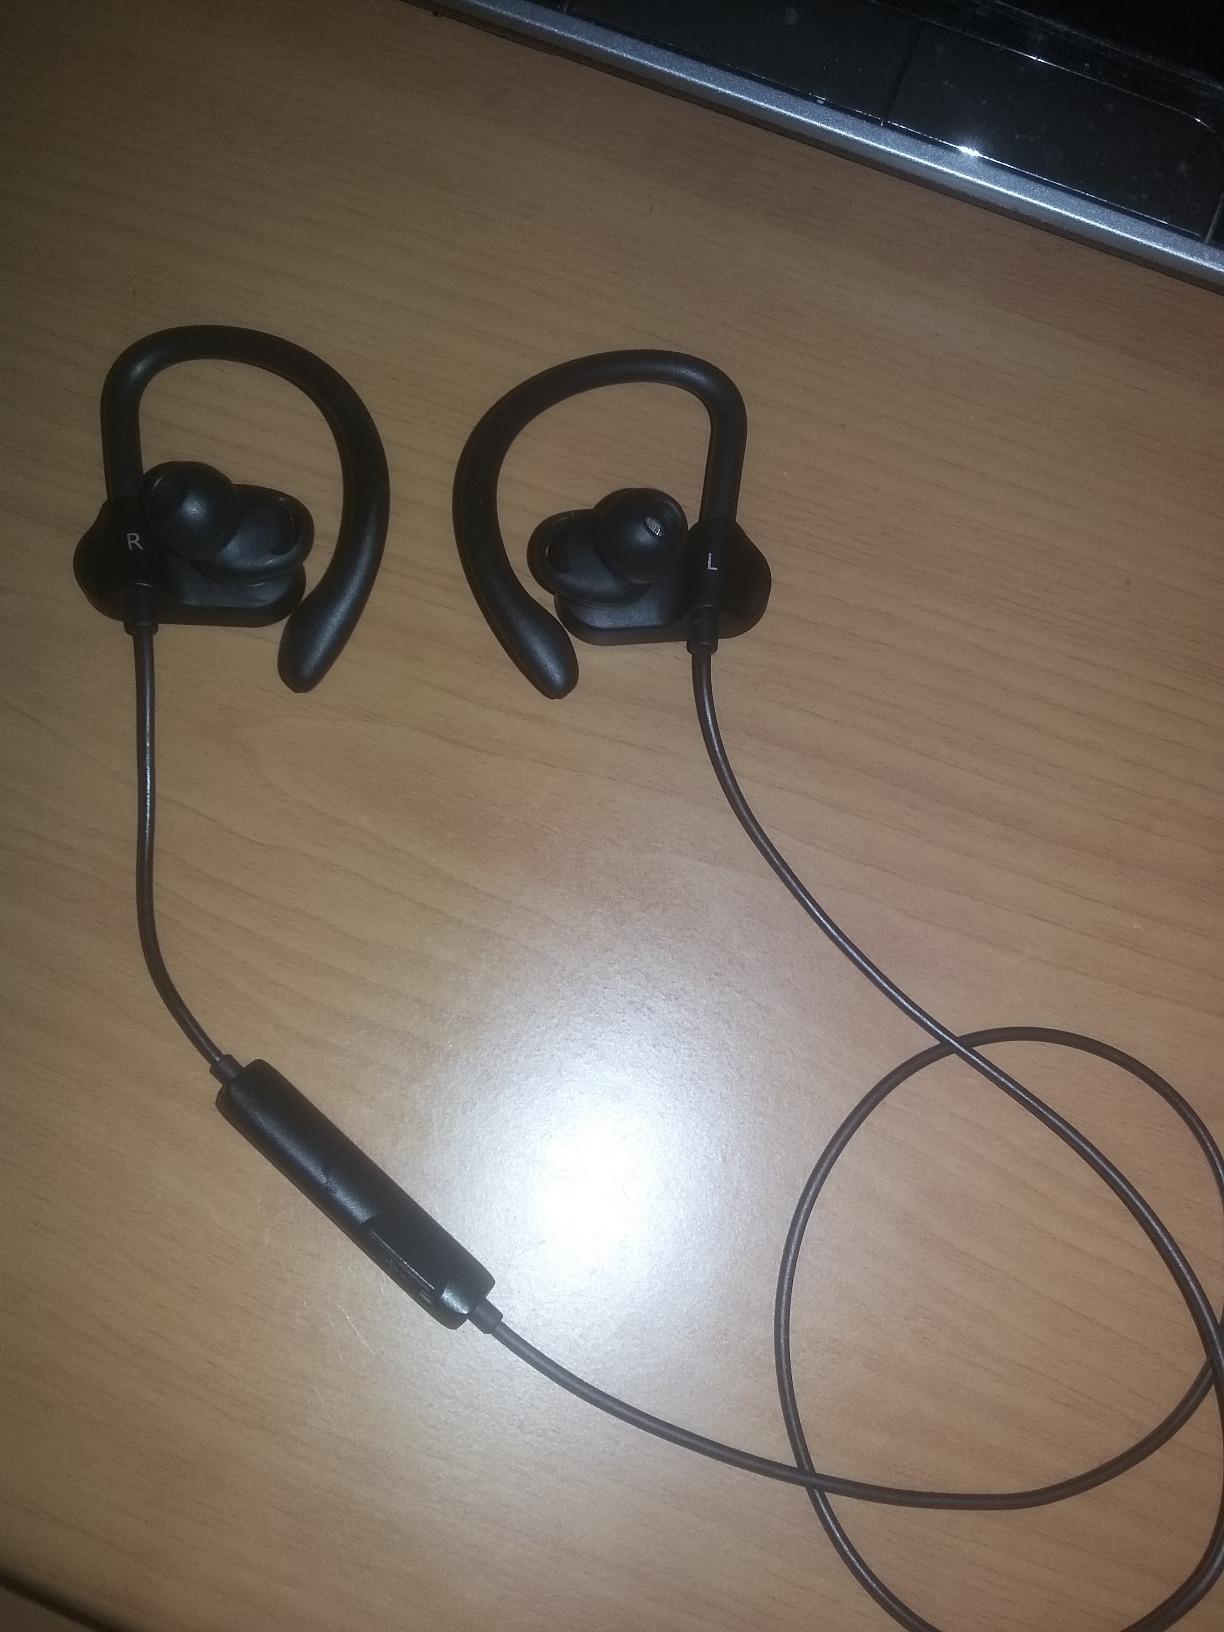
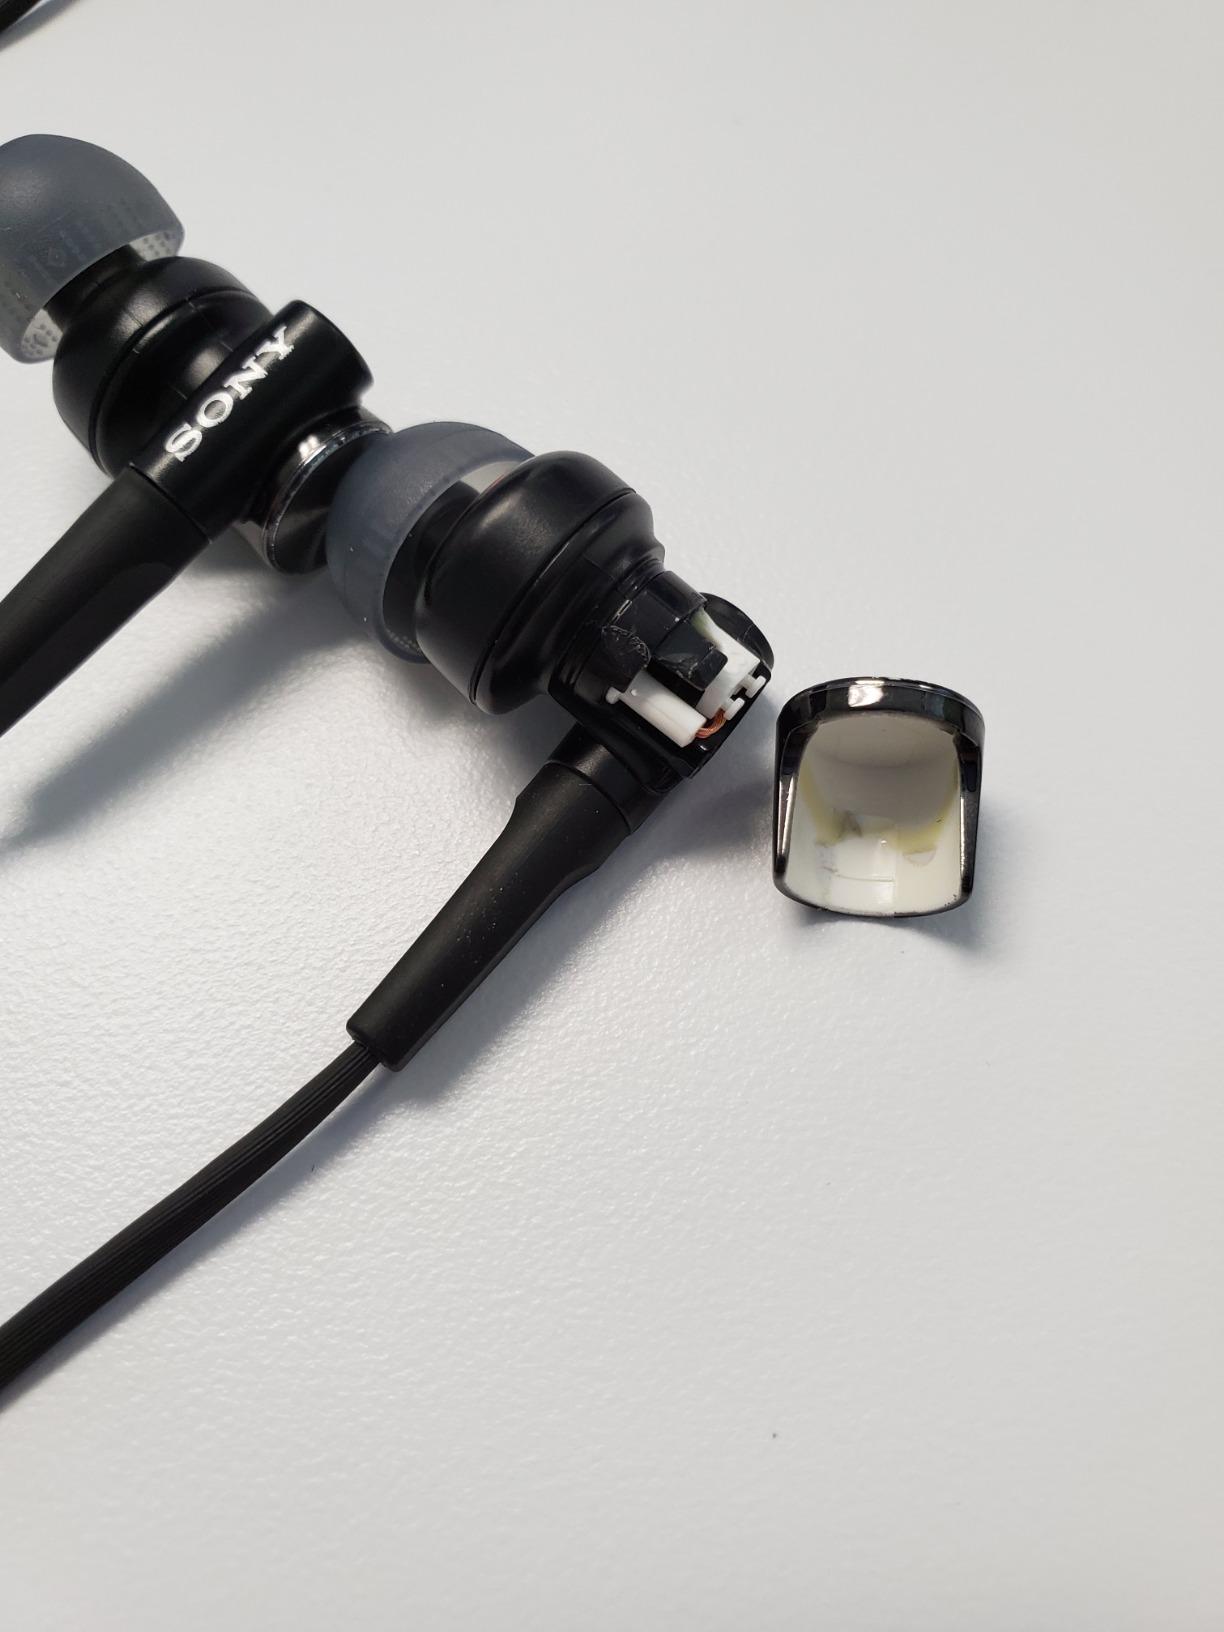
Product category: headphones
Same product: no